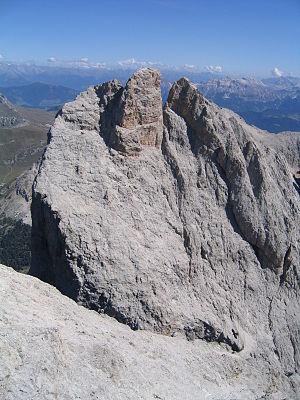
La Furchetta est un sommet des Alpes, à 3 025 m, dans les Dolomites, et en particulier le point culminant du groupe des Odle, en Italie. La face la plus remarquable en est la face nord, haute de 800 mètres, dont l'escalade emprunte une des premières voies de sixième degré de l'histoire de l'alpinisme.